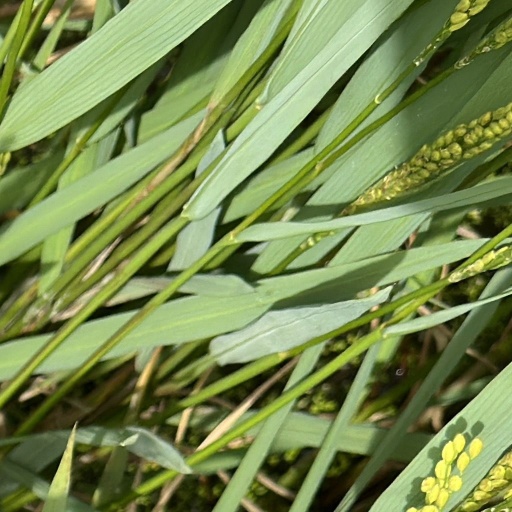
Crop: rice